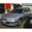
Label: automobile